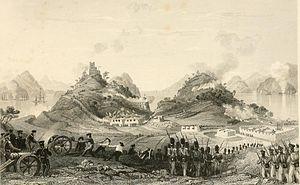
12 janvier, expédition Erebus et Terror : le Britannique James Clark Ross prend possession de la Terre Victoria en Antarctique ; il découvre la barrière de Ross et l’île de Ross.